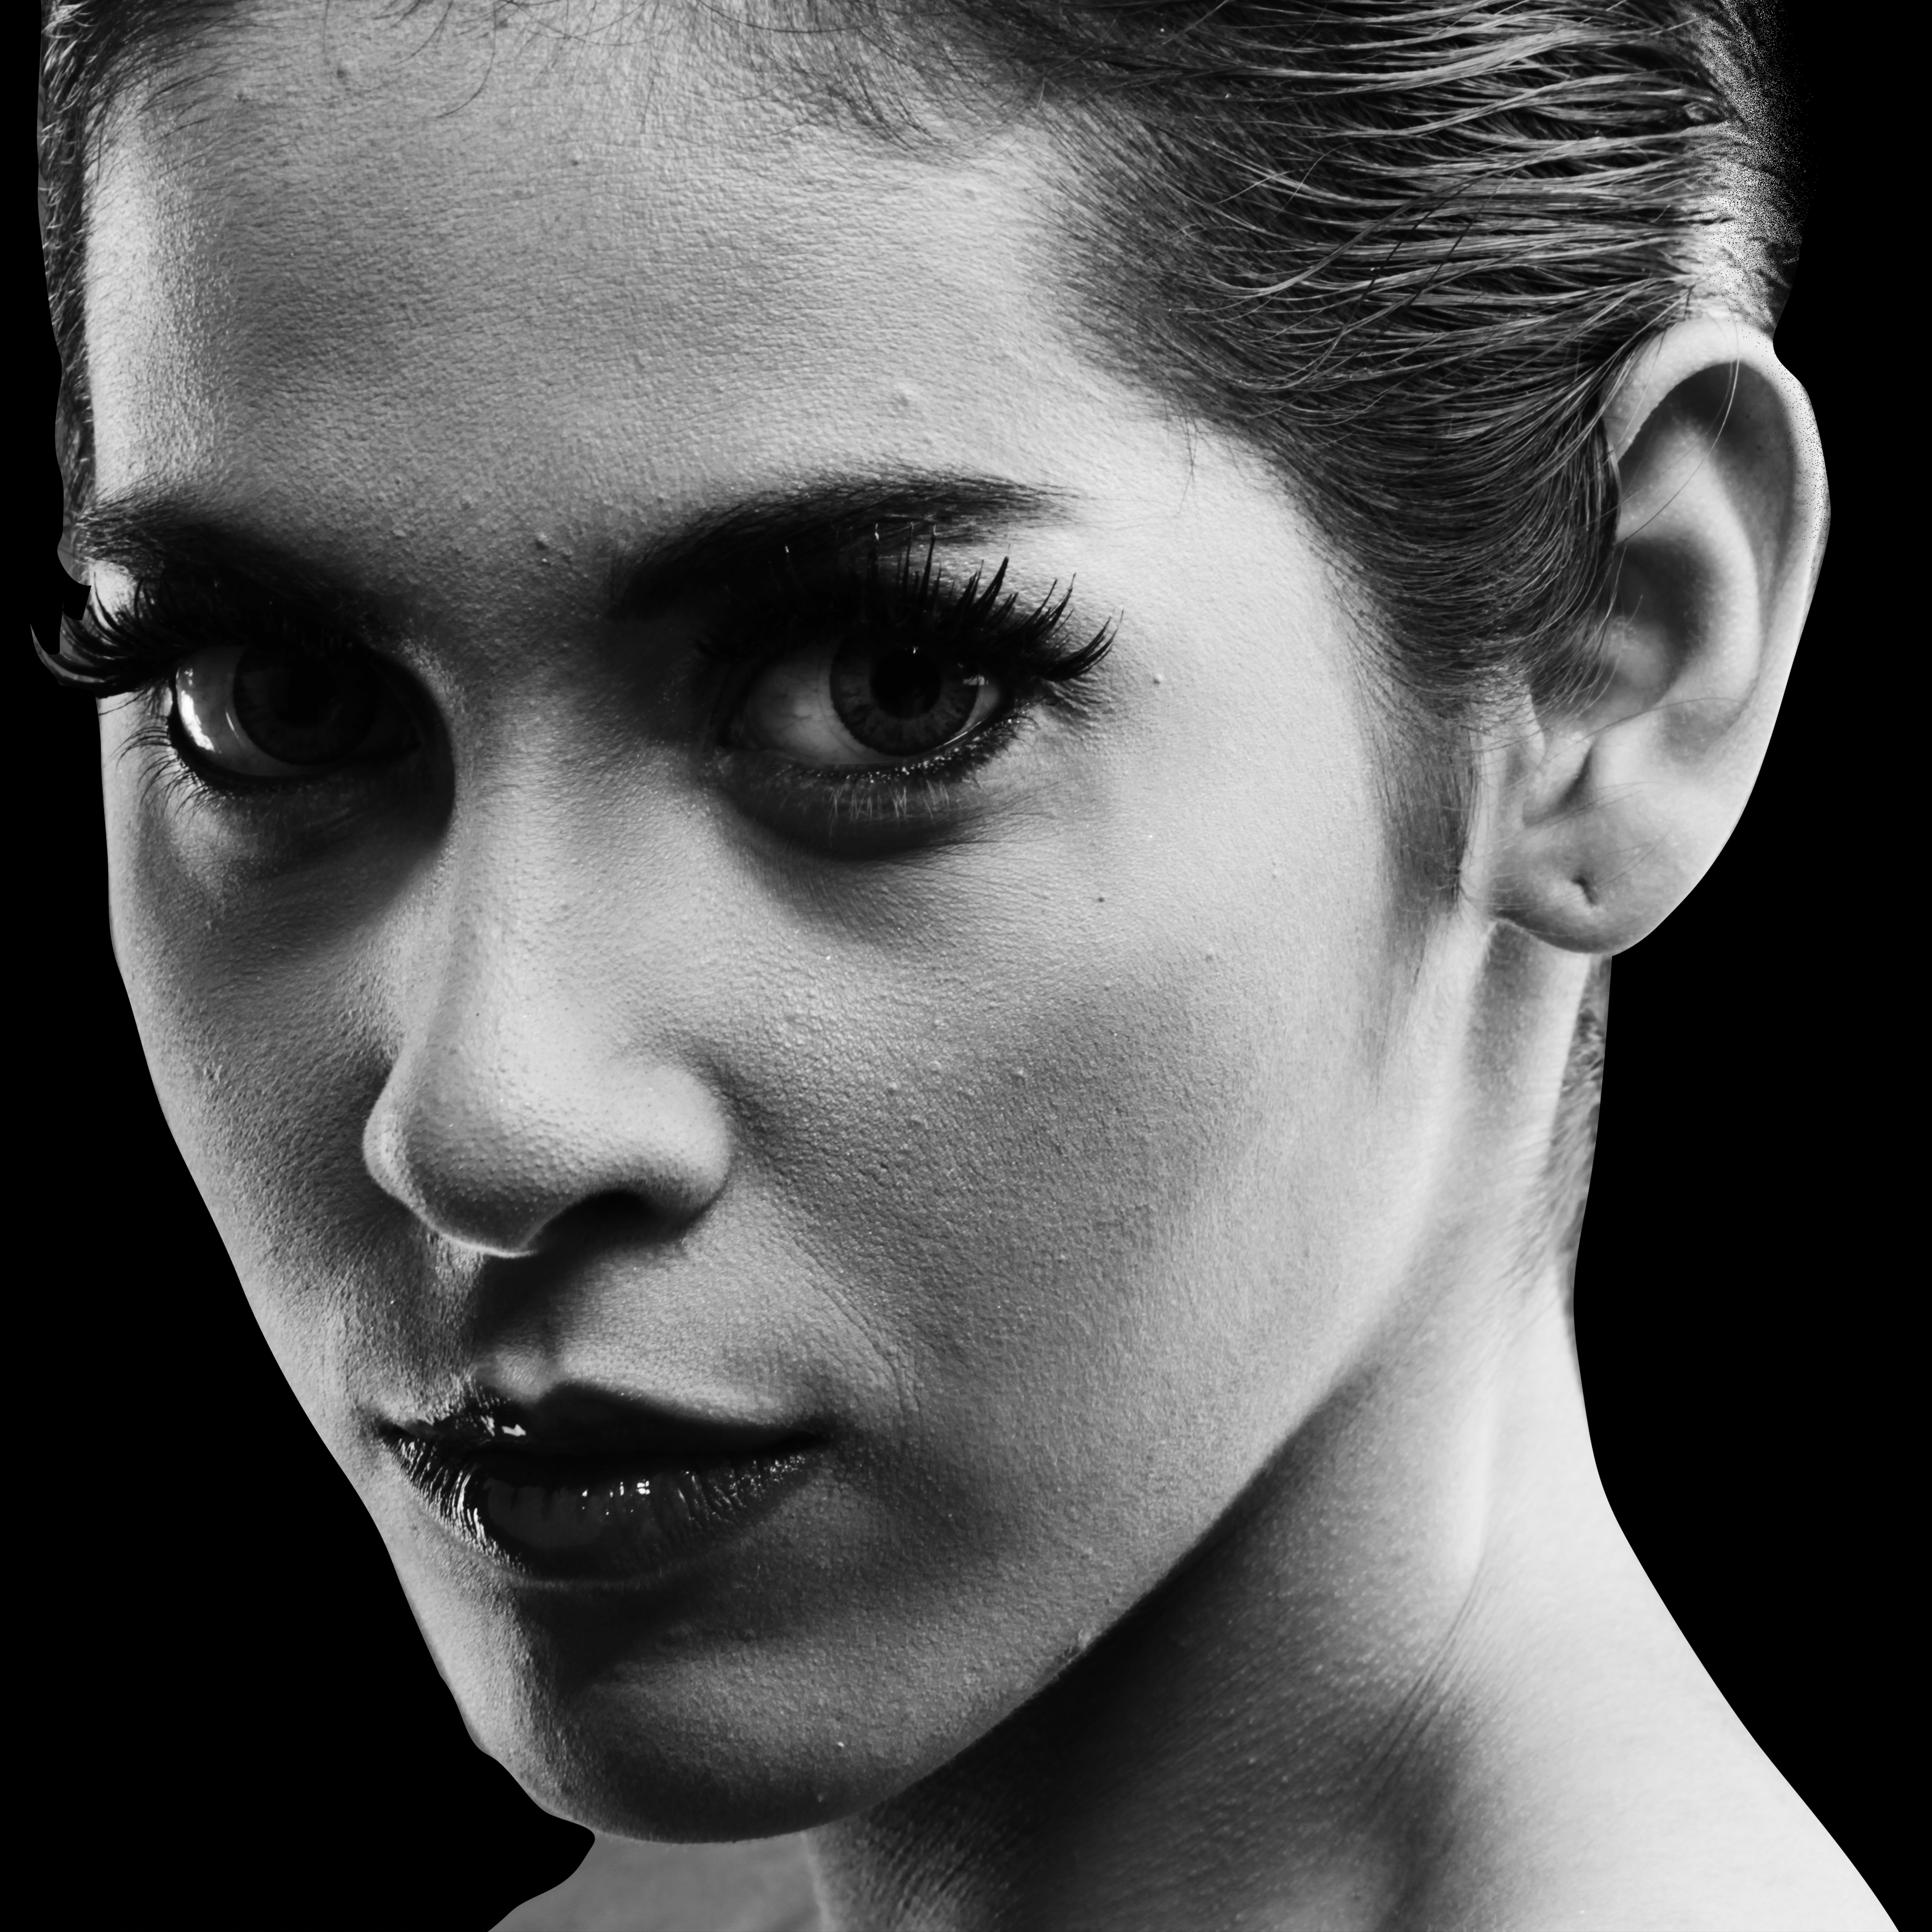
person, black and white, hair, white, photography, portrait, model, black, monochrome, hairstyle, close up, human body, face, nose, women, eye, head, skin, beauty, organ, emotions, photo shoot, monochrome photography, portrait photography, film noir